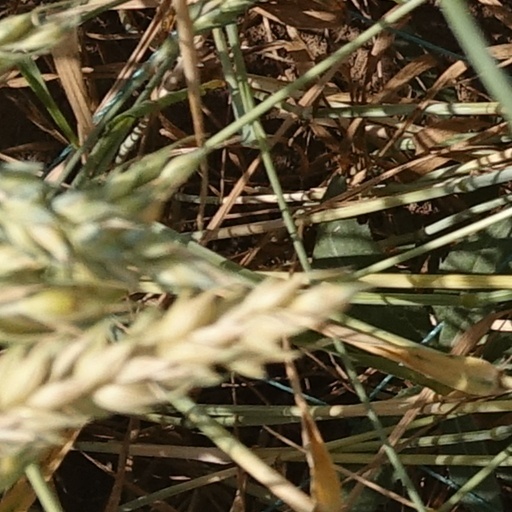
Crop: wheat